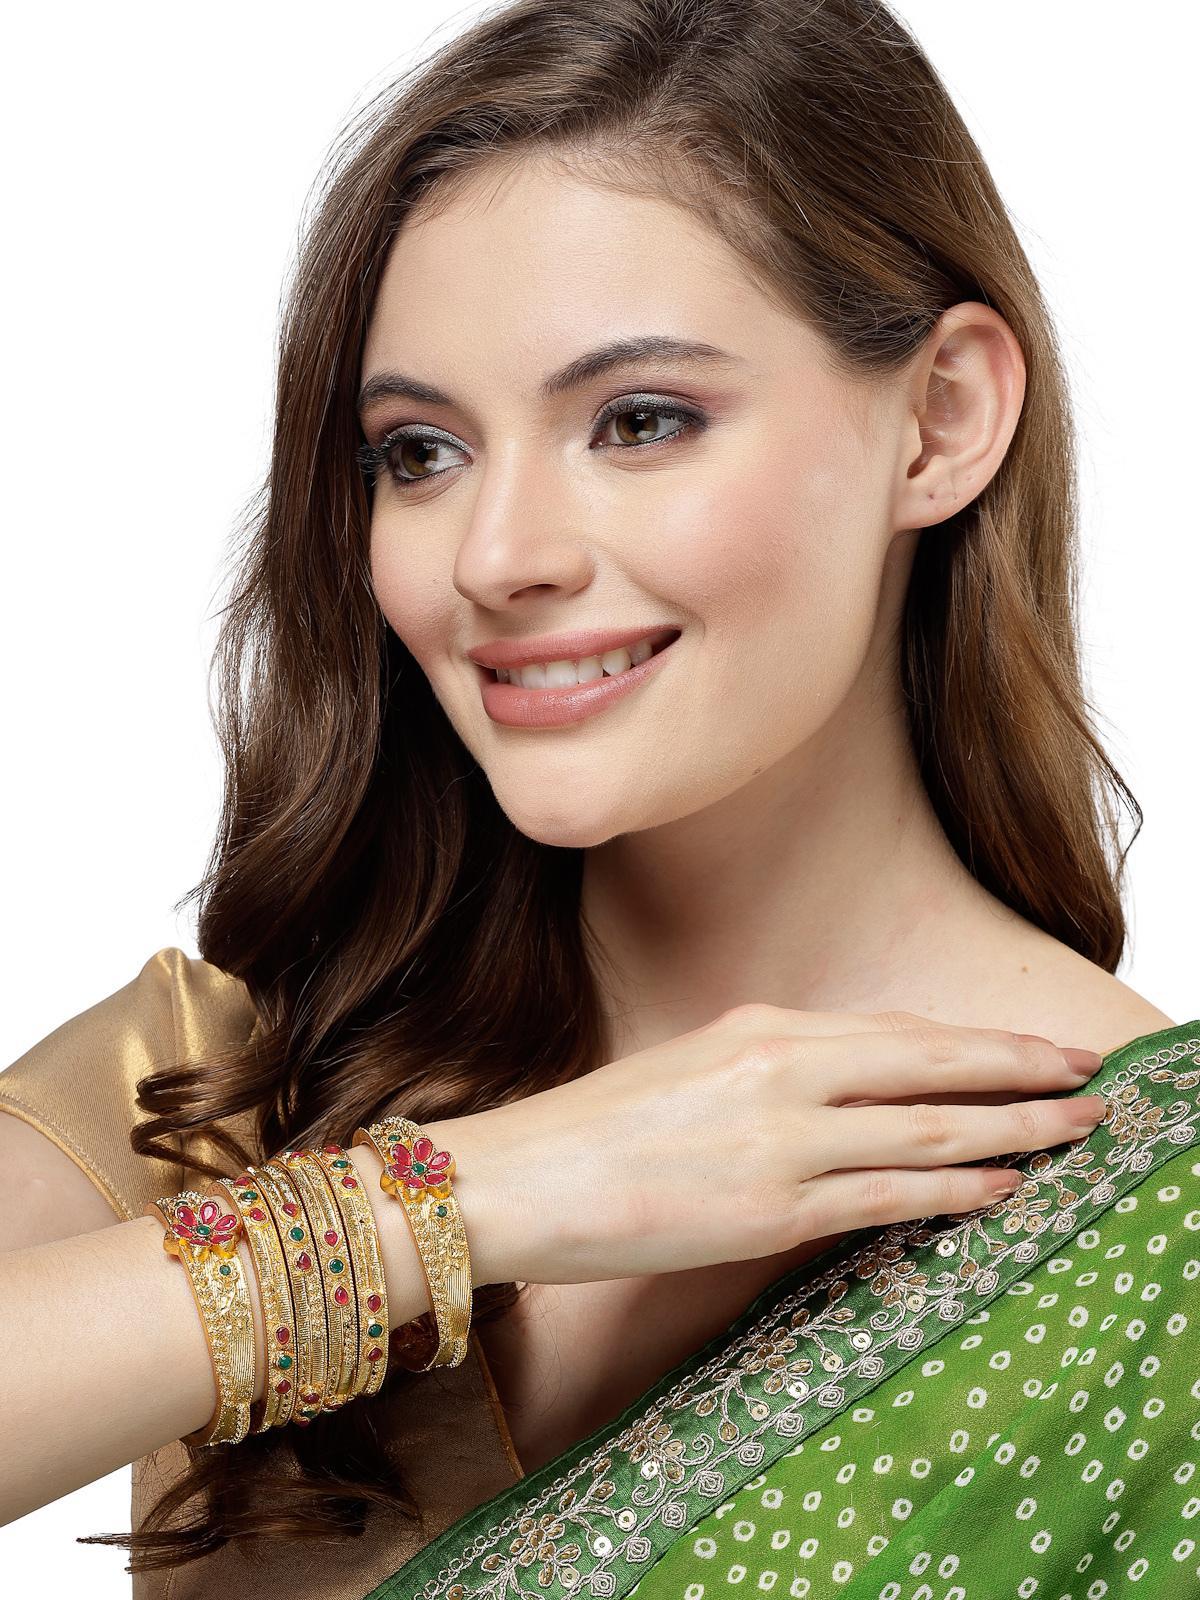
Sukkhi Indian Traditional Floral Gold Plated Red And Green Bracelet Bangle Set Jewellery for Women & Girls | Set of 6 Latest Design | Birthday Anniversary Gift for Women|B105887_2.6
Type: Bracelets & Bangles
Brand: Sukkhi
Price: Rs. 809
 Adorn yourself with the Sukkhi Indian Traditional Floral Gold Plated Bracelet Bangle Set for Women & Girls. This set of six embraces timeless charm with a captivating floral design in red and green, showcasing the latest traditional trends. The gold-plated finish adds an opulent touch to any ensemble. Sized at 2.4, 2.6 and 2.8, these bracelets make for a perfect birthday or anniversary gift, celebrating cultural richness and timeless beauty for the special women in your life with a set that's both traditional and versatile.Disclaimer:There may be slight variation in shade and colour due to photographic effects and monitor settings
Included: 6 Bangles